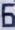
Number: 6